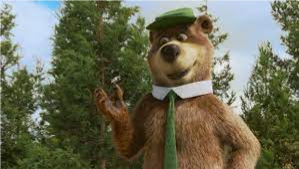
Portrait style: Cartoon Portrait